Riebeeckstad

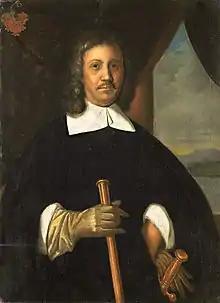
Painting of Jan van Riebeeck by E.C. Godée Molsbergen.

Riebeeckstad is a suburb 5 km east of the city of Welkom located in the Lejweleputswa District Municipality of the Free State province of South Africa.